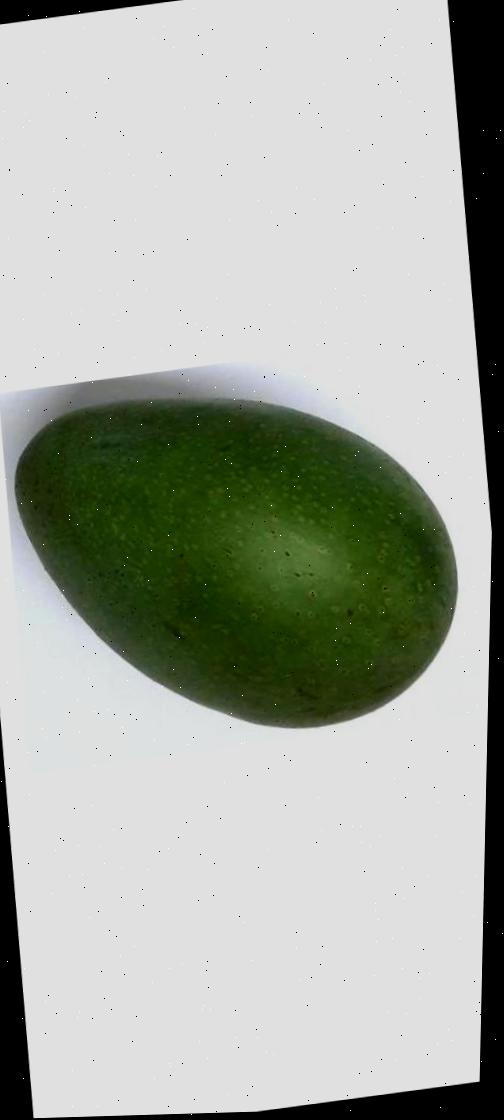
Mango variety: Ashshina Zhinuk